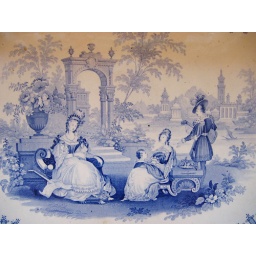
Detail of plate in kitchen reminded us of Stowe Gardens.